Sarati

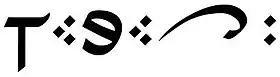
"Sarati" written in Sarati, from left to right, the letter "a" shown explicitly. Usually, the letter "a" is omitted, making this an abugida script with implicit "a" after each unmarked consonant.

Each full character represents a consonant, while vowels are represented with diacritics (called tehtar in the terminology associated with the Tengwar). In Sarati, vowel signs are written to the left if the vowel comes before or to the right if after the consonants in horizontal writing. In vertical writing, vowels are written above and below in the same principle. According to Tolkien, consonants were considered more salient than vowels, and vowels were considered merely modifiers. When writing Quenya, the sign for "a" is usually omitted, as it is the most common vowel in Quenya. This makes Sarati an abugida with an inherent vowel of "a".